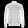
Label: Coat